Michael Crichton

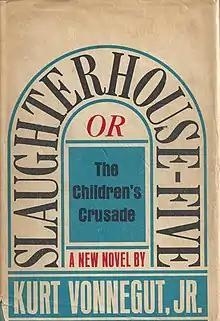
Crichton critiqued Kurt Vonnegut's "Slaughterhouse-Five" (1969) in "The New Republic".

Crichton says after he finished his third year of medical school: "I stopped believing that one day I'd love it and realized that what I loved was writing." He began publishing book reviews under his name. In 1969, Crichton wrote a review for "The New Republic" (as J. Michael Crichton), critiquing Kurt Vonnegut's recently published "Slaughterhouse-Five". He also continued to write Lange novels: "Zero Cool" (1969), dealt with an American radiologist on vacation in Spain who is caught in a murderous crossfire between rival gangs seeking a precious artifact. "The Venom Business" (1969) relates the story of a smuggler who uses his exceptional skill as a snake handler to his advantage by importing snakes to be used by drug companies and universities for medical research.